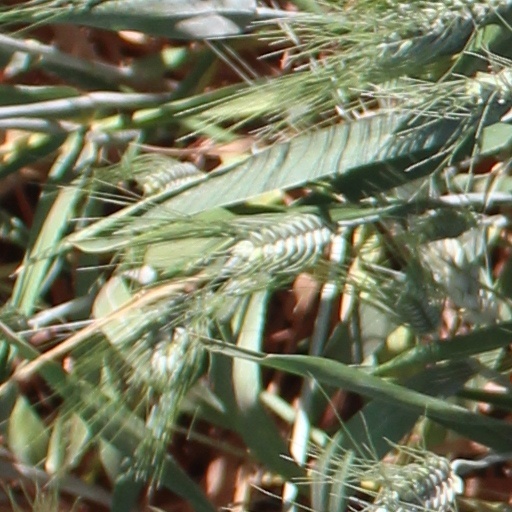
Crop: wheat